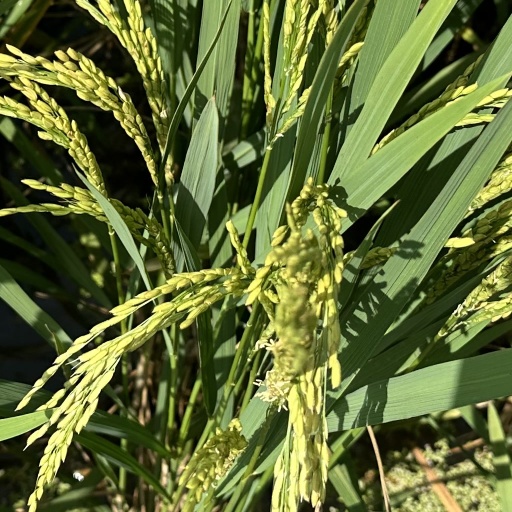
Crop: rice